Flowmaster Ltd.

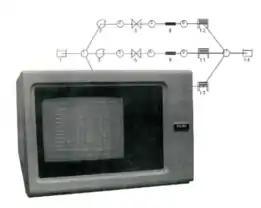
"Version of Flowmaster™ from the early 1980s"

Flowmaster is a general purpose 1D computational fluid dynamics (CFD) code for modeling and analysis of fluid mechanics in complex piping and ducting systems of any scale. It is a thermo-fluid systems engineering package that has the ability to simulate flows of gases and liquids, heat and mass transfer, moving bodies, two-phase flows and fluid-structure interaction (FSI) through computational modeling algorithms. It uses a Method of Characteristics solver that allows it to handle accurately fluid transients in complex systems and systems-of-systems such as pressure surge and ‘water hammer’. It also has an advanced gas turbine secondary air modeling capability.